Kamov Ka-27

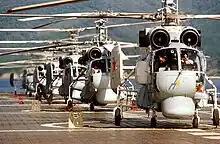
Ka-27s aboard the aircraft carrier in 1984

A Russian Navy Ka-27 helicopter from the Russian "Severomorsk" conducted interoperability deck landing training on board the US command ship on 22 July 2010.